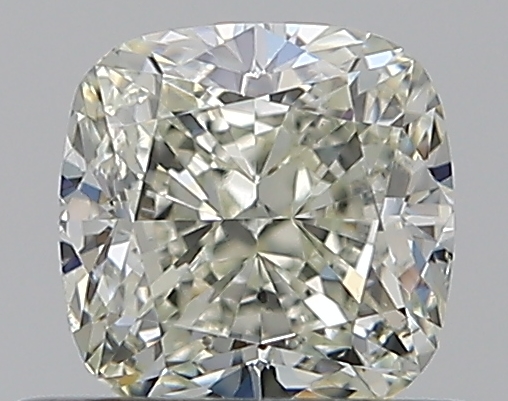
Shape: cushion
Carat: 0.56
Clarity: SI1
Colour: M
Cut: EX
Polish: EX
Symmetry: EX
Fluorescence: F
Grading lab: GIA
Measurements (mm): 4.53 x 4.5 x 3.12